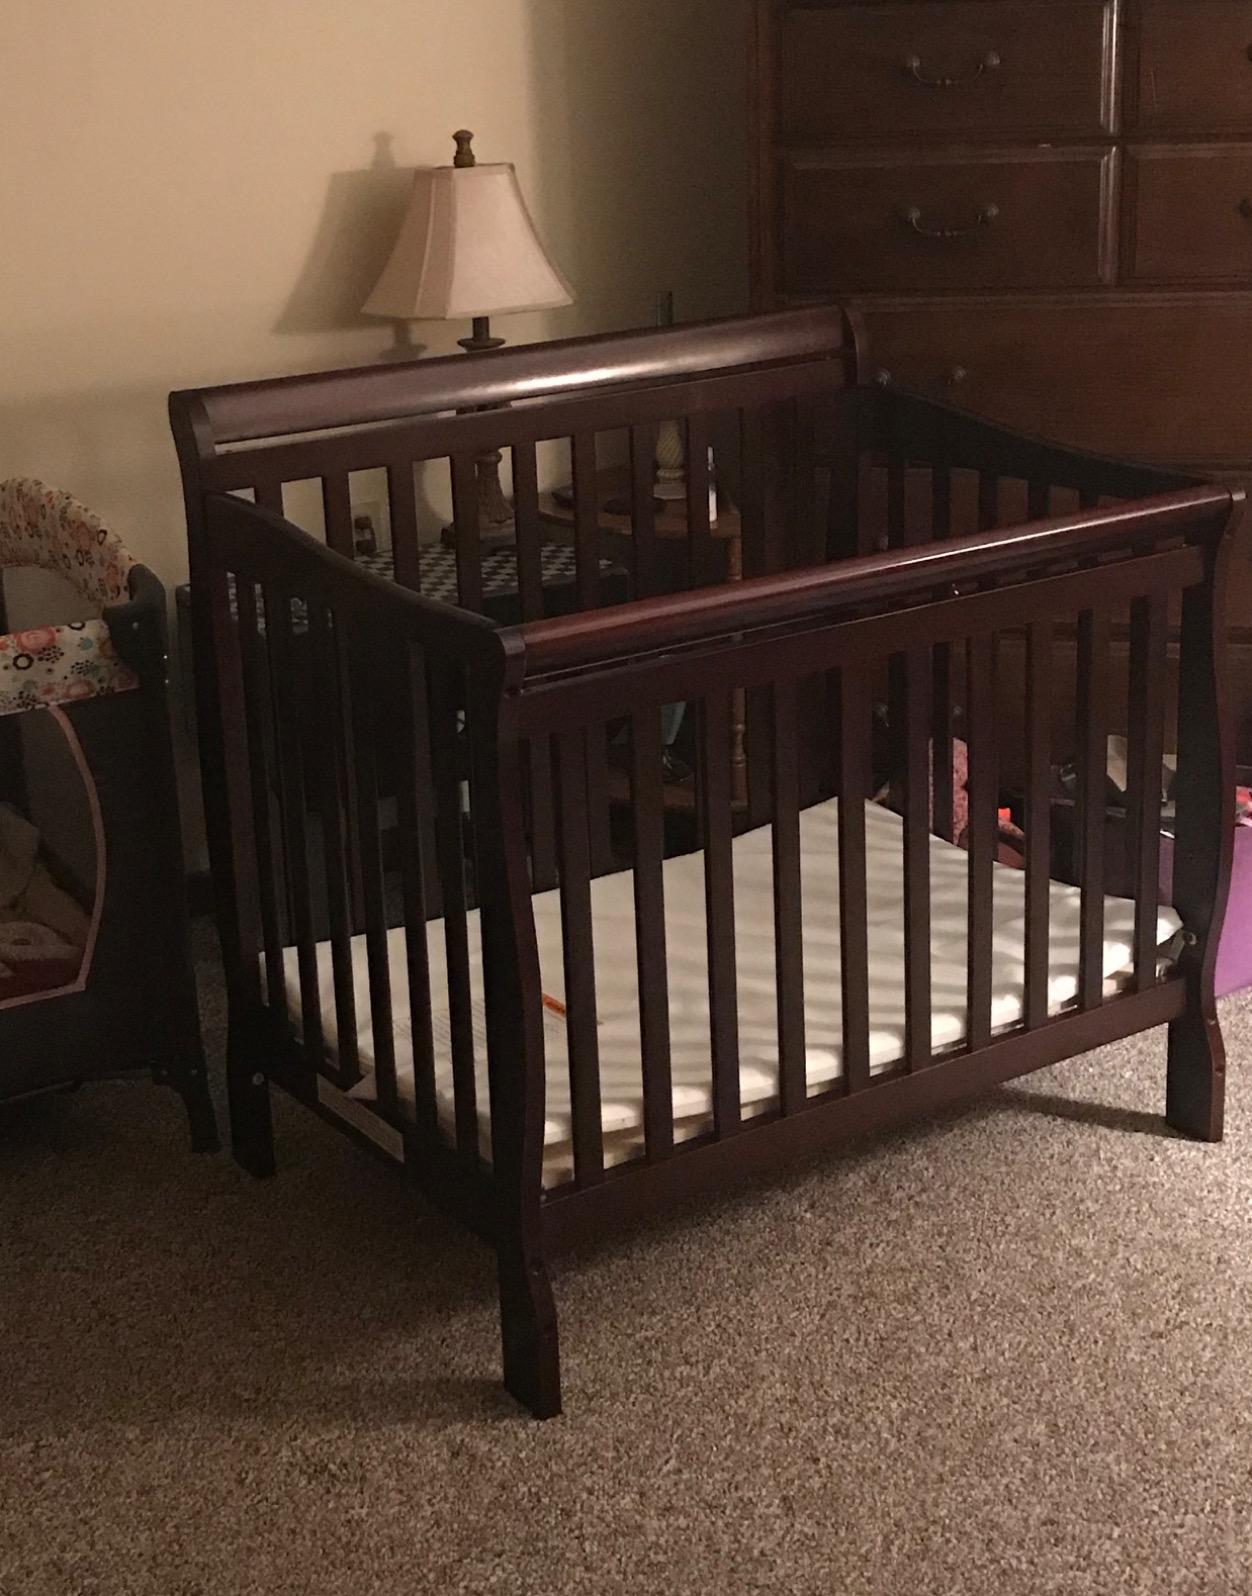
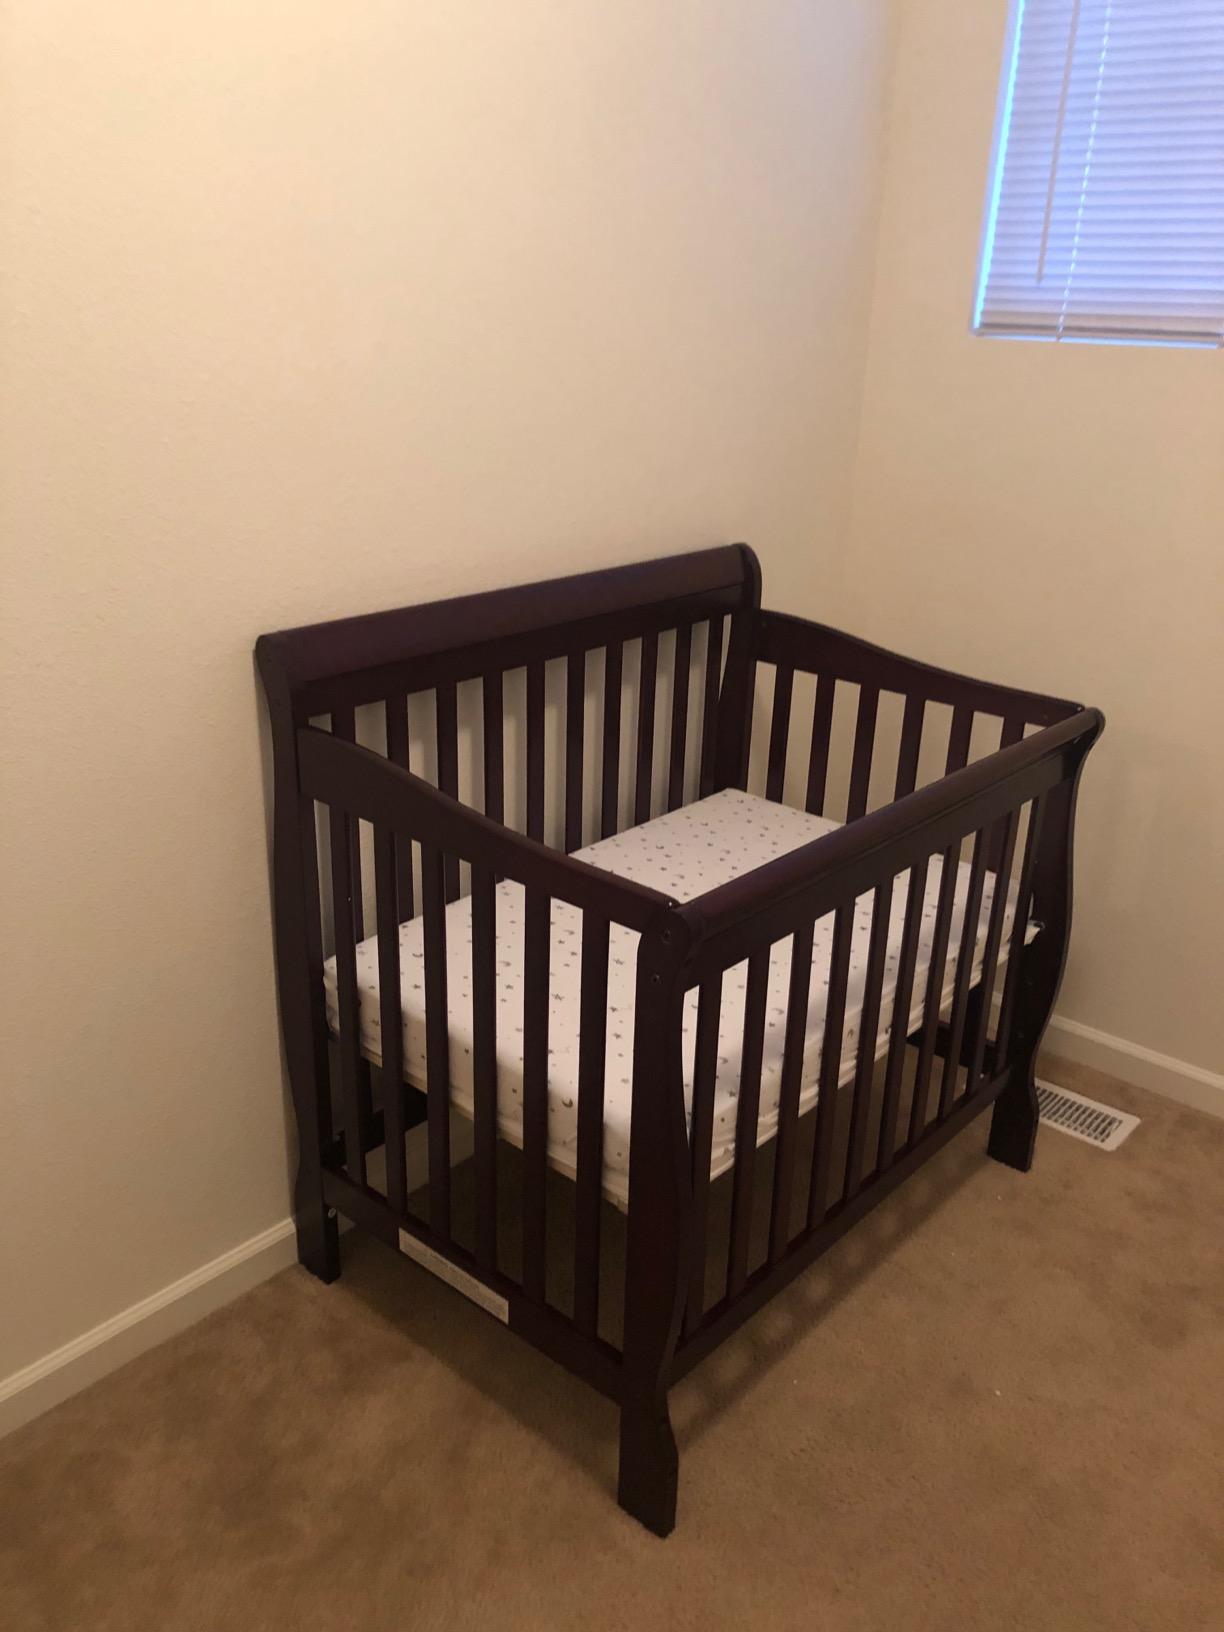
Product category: products_crib
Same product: yes